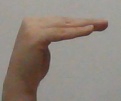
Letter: haa